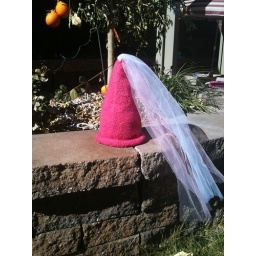
knitted with pink wool and felted in the washing machine